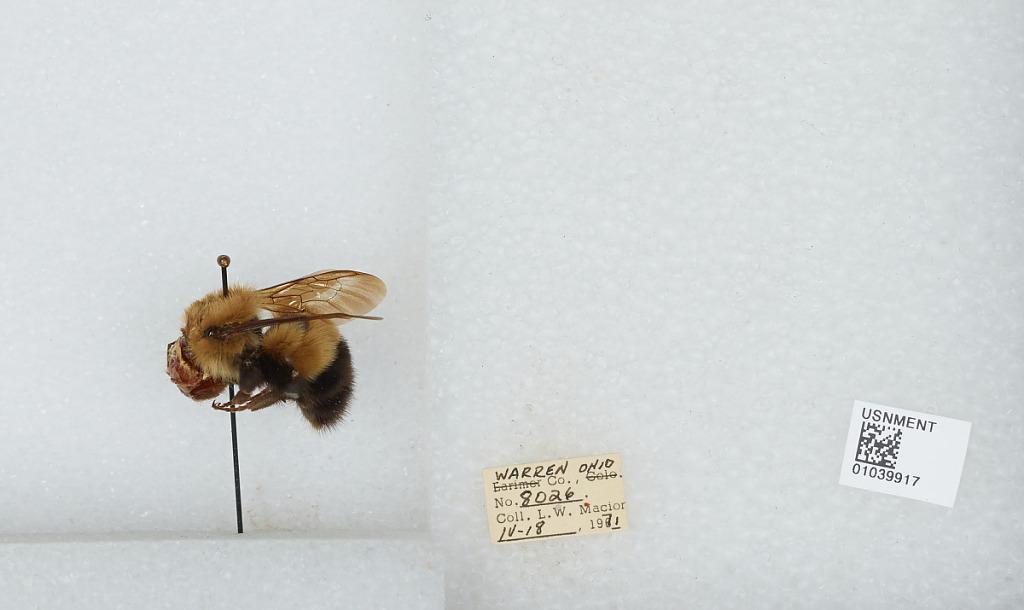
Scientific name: Bombus (Pyrobombus) perplexus Cresson
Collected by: L. Macior
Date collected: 1971-4-18
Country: United States
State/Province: Ohio
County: Warren
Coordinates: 39.4242, -84.1856